Keikyu 800 series

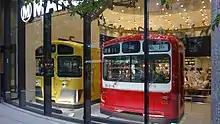
The cab end of car 812-6 preserved inside the Maruzen bookshop in Tokyo, in August 2017

The cab end of former car DeHa 812-6 is preserved inside the Maruzen Ikebukuro bookshop in Toshima, Tokyo. Built in November 1979 by Kawasaki Heavy Industries, and originally numbered 812-3, it was renumbered 812-6 in August 1986 following reforming as a six-car unit. It was withdrawn in December 2015, and moved to the ground floor of the Maruzen Ikebukuro bookshop building in March 2017, while still under construction.